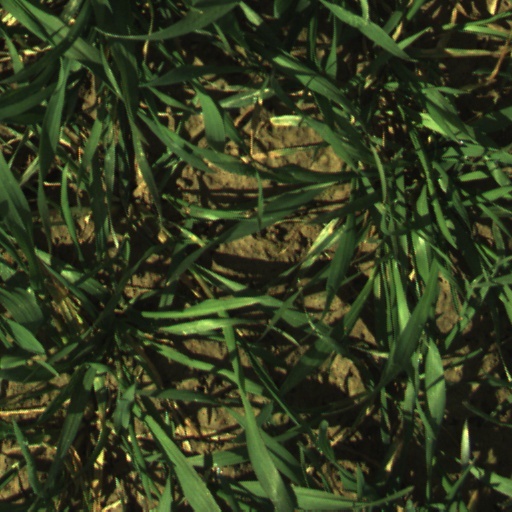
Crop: wheat